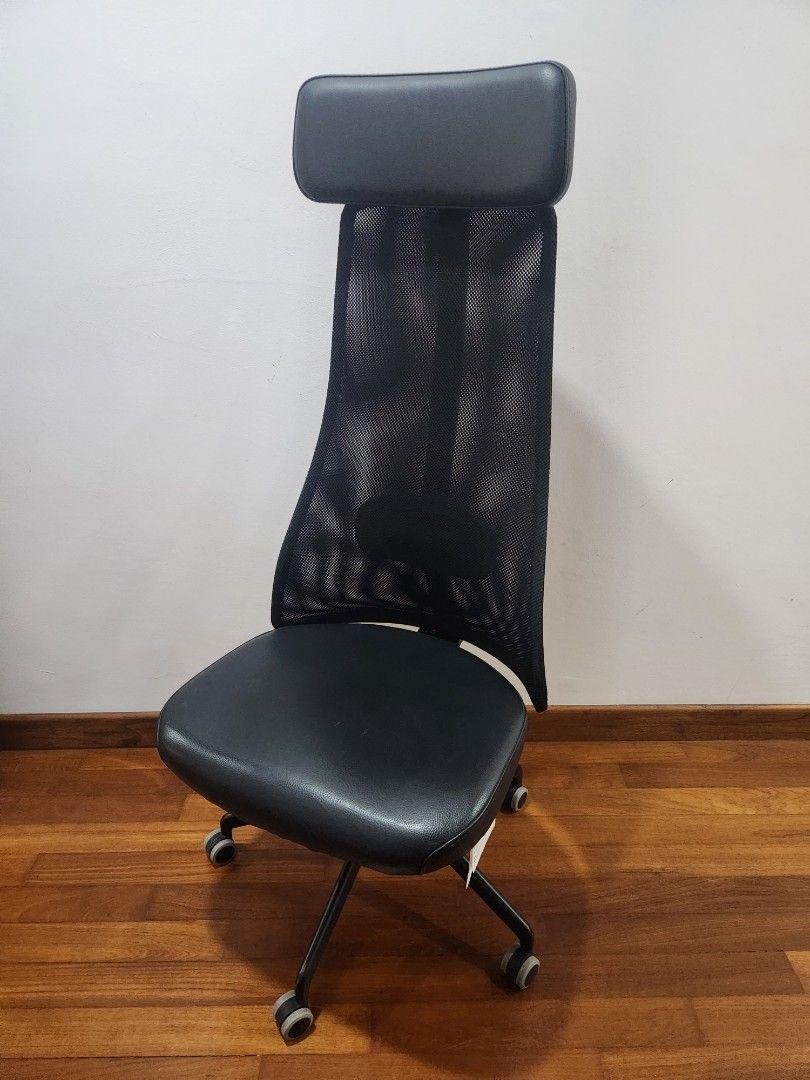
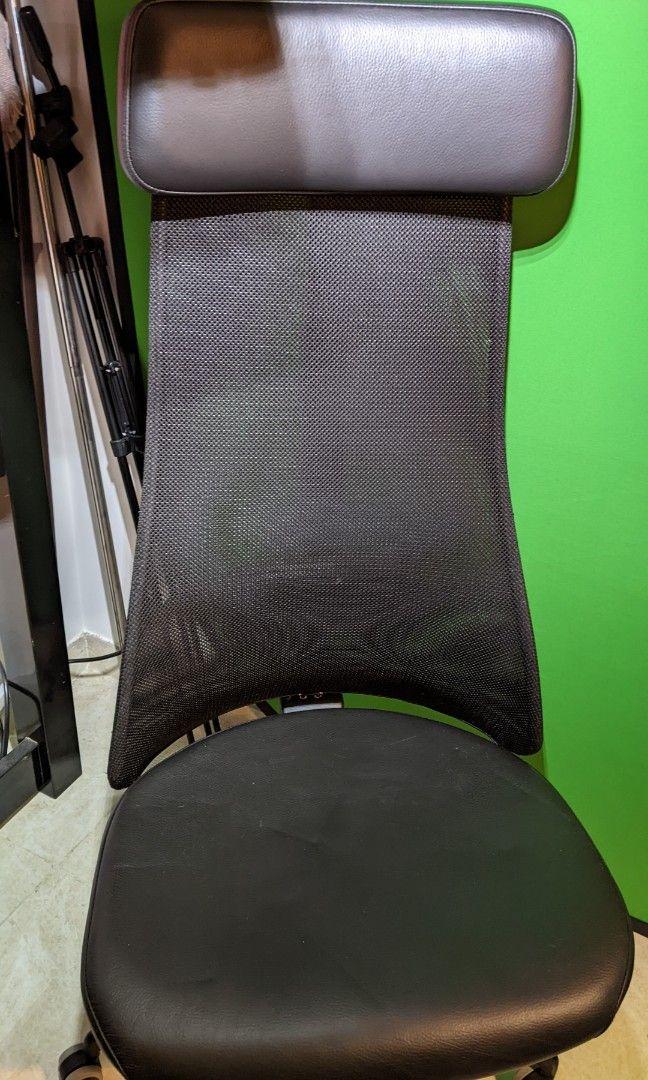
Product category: items_chair
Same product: yes